Mennonites in Argentina

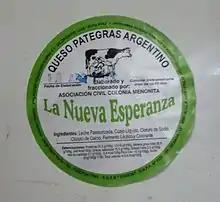
A wheel of cheese made by the Mennonites from La Nueva Esperanza.

The number of adult members of the Mennonite faith in Argentina in 2012 was 4,678. Of these 1440 were members of Old Colony Mennonite congregations with a Germanic background, whereas the rest of 3,238 was mostly in Spanish-speaking congregations.